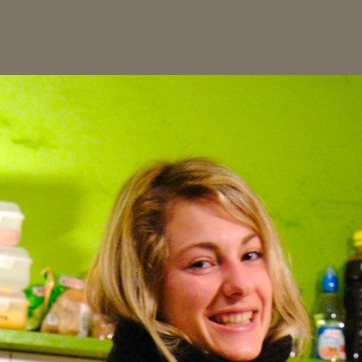
Material: hair